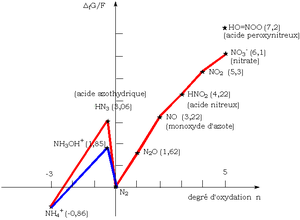
Le monoxyde d'azote, oxyde azotique, oxyde nitrique ou NO est un composé chimique formé d'un atome d'oxygène et d'un atome d'azote. C'est un gaz dans les conditions normales de température et de pression. C'est un important neurotransmetteur chez les mammifères ; dissous, il franchit facilement les membranes biologiques et passe d'une cellule à l'autre, constituant un « messager paracrine idéal ».
Les azotures sont les sels de l'acide azothydrique HN₃, ainsi que les azotures organiques dans lesquels un des atomes d'azote est lié de façon covalente avec un atome de carbone d'un composé organique. Les azotures organiques peuvent par exemple être obtenus par substitution d'un halogénure ou un sulfonate d'alkyle par un azoture inorganique. L'action des sels d'azotures sur les halogénures d'acyle conduit à la formation d'azotures d'acyles possédant une réactivité particulière. L'usage du mot anglais azide à la place d'azoture se répand en français, mais le seul terme correct reste bien azoture.
L'ion peroxynitrite et l'acide peroxynitreux sont connus depuis le début du XXᵉ siècle. Depuis le milieu des années 1990, ces deux entités prennent une importance croissante dans la compréhension de nombreux phénomènes cellulaires, et en particulier dans l'explication du suicide cellulaire.
Le diagramme de Frost permet de prévoir rapidement la stabilité des différentes formes redox d'un élément chimique à un pH donné.